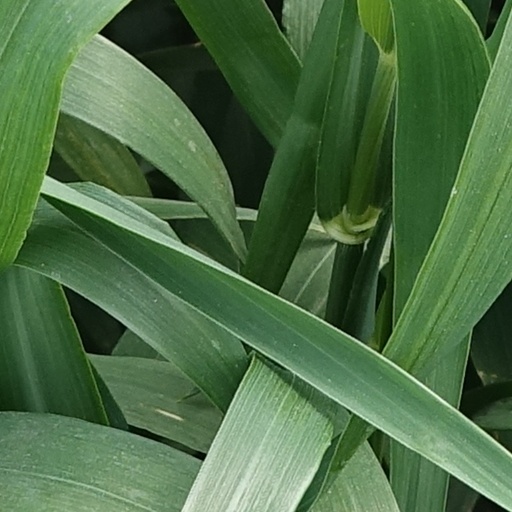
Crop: wheat